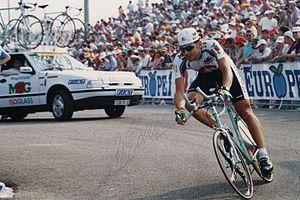
Franco Ballerini est un coureur cycliste italien, mort dans un accident de voiture alors qu'il participait à un rallye dans la région de Larciano, en Toscane. Il est connu pour avoir remporté deux fois la célèbre classique Paris-Roubaix.